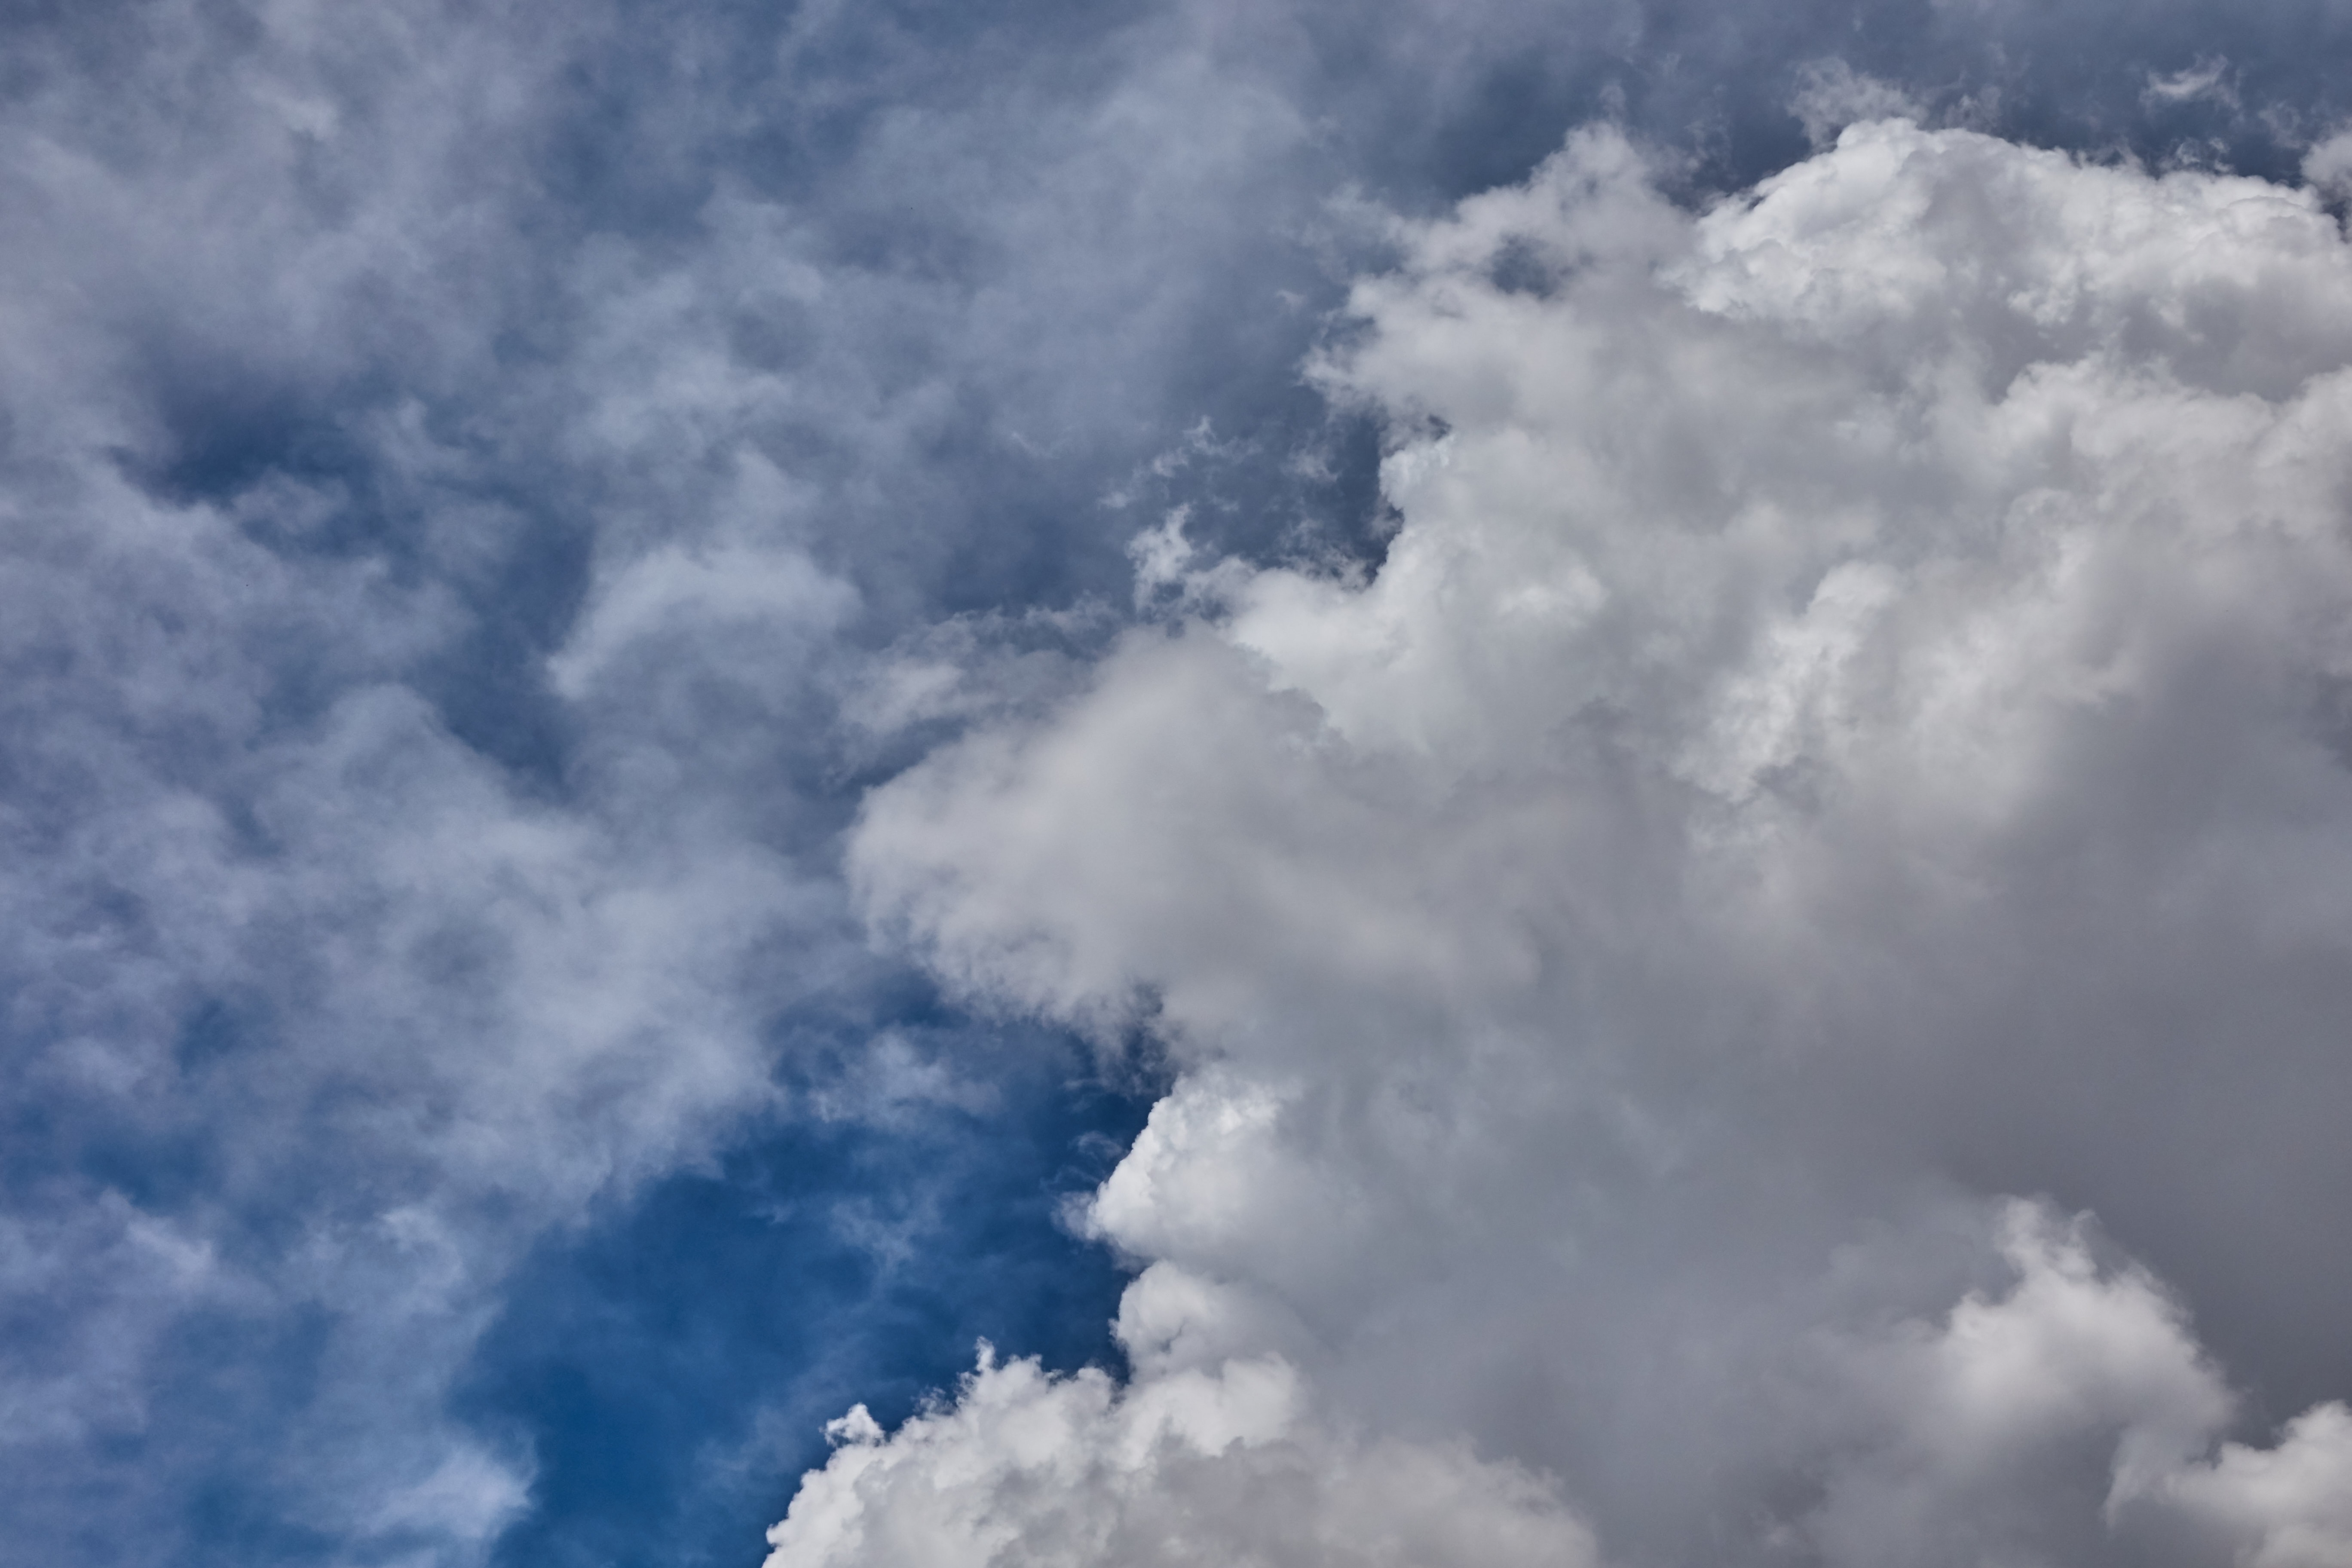
cloud, sky, texture, atmosphere, daytime, cumulus, clouds, background, design, layer, meteorological phenomenon, atmosphere of earth